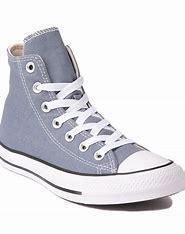
Brand: Converse
Model: Chuck Taylor All